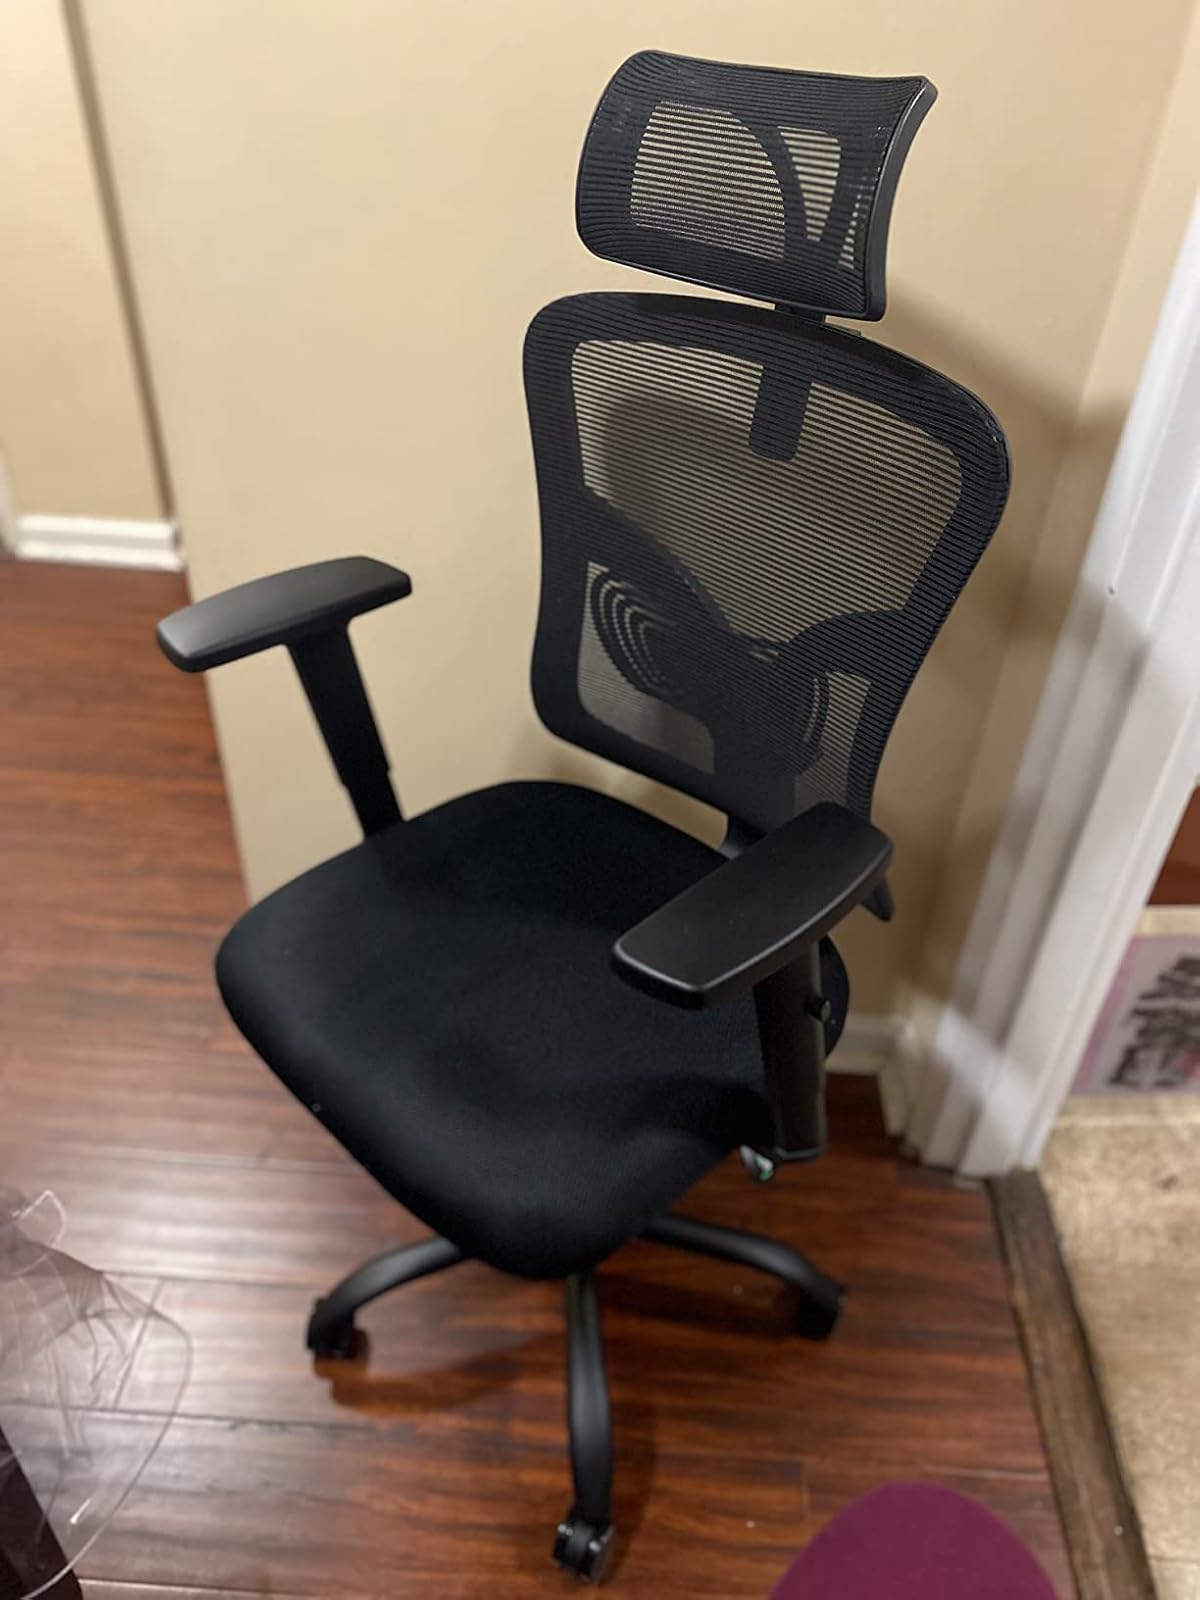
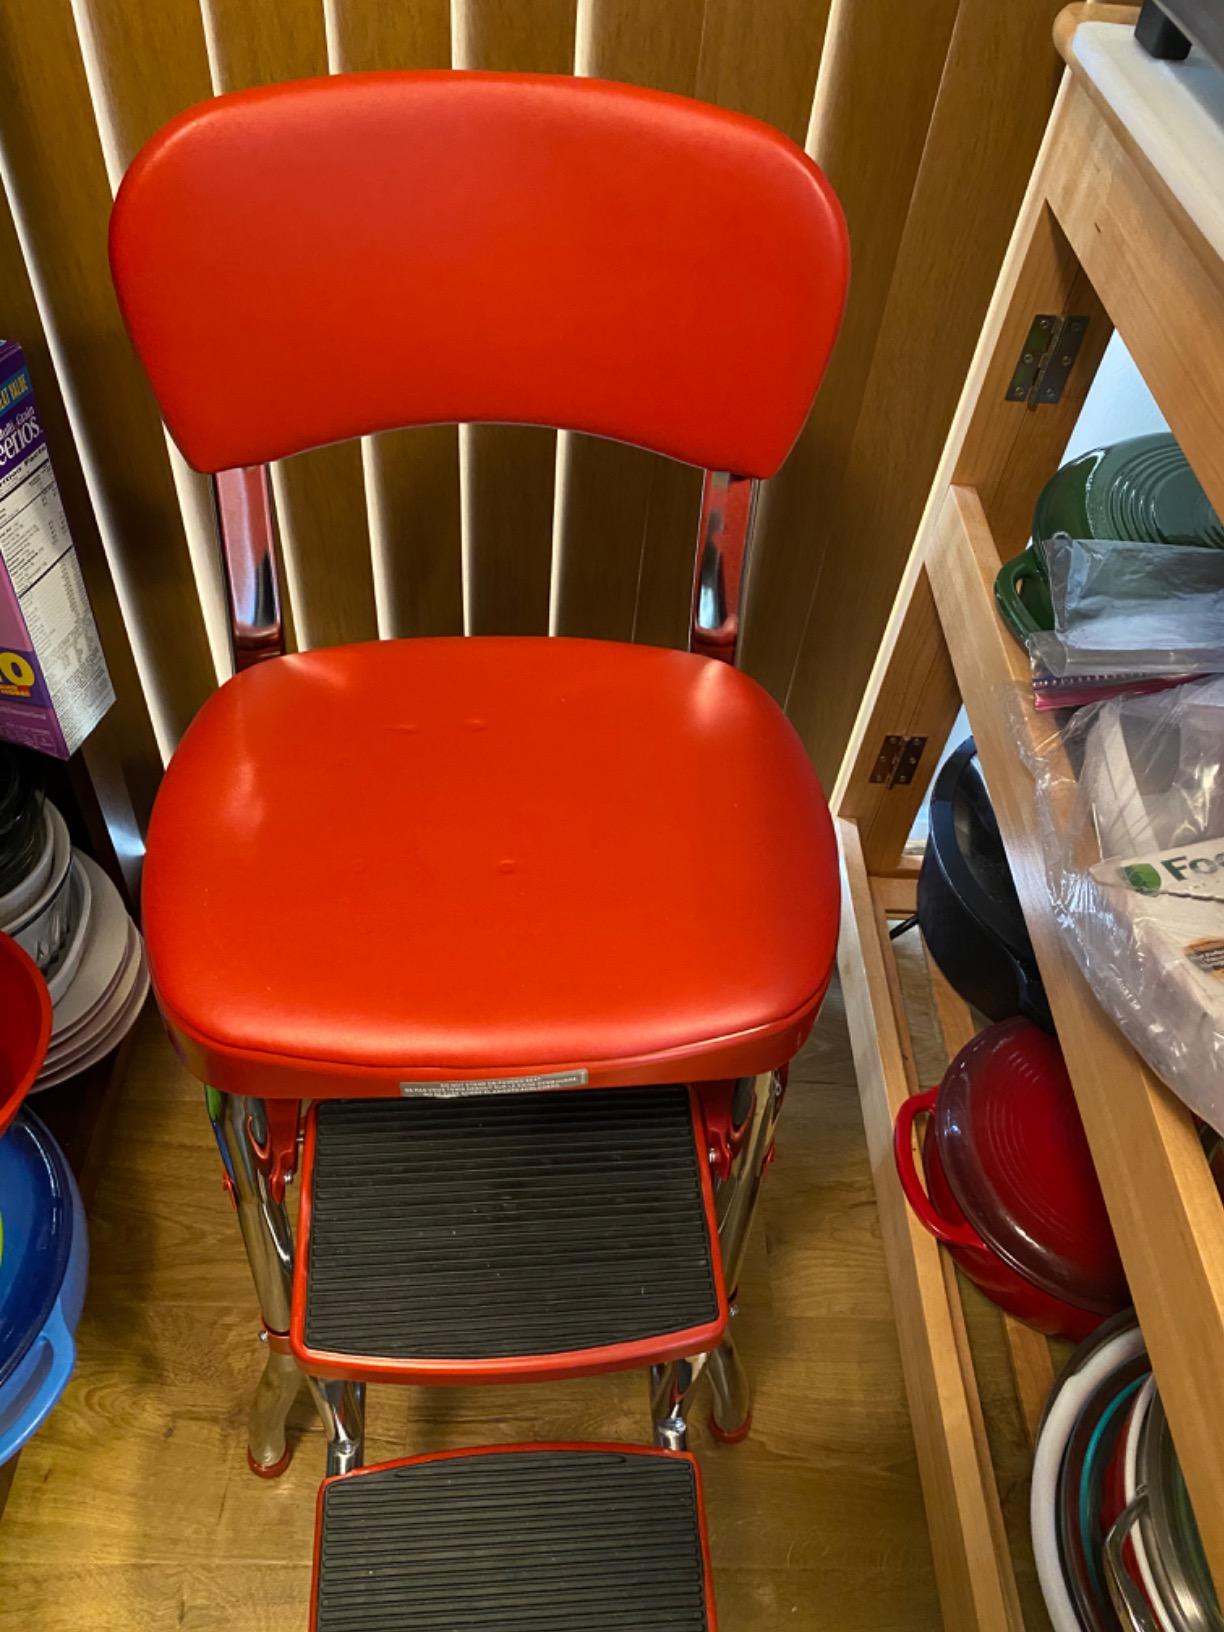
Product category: items_chair
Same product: no